Missouri in the American Civil War

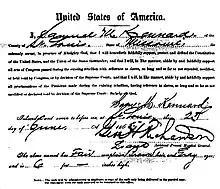
Oath to defend the Constitution of the United States and, among other promises, to "abide by and faithfully support all acts of Congress passed during the . . . rebellion having reference to slaves . . . ," signed by former Confederate officer Samuel M. Kennard on June 27, 1865

The Battle of Wilson's Creek was the last large-scale engagement in Missouri until Sterling Price returned in 1864 in a last-ditch attempt to recapture the state. In the intervening time, the state endured widespread guerrilla warfare in which Southern partisan rangers and bushwhackers battled Kansas-based irregulars known as Jayhawkers and Redlegs or "Redleggers" (from the red gaiters they wore around their lower legs) and their Union allies.